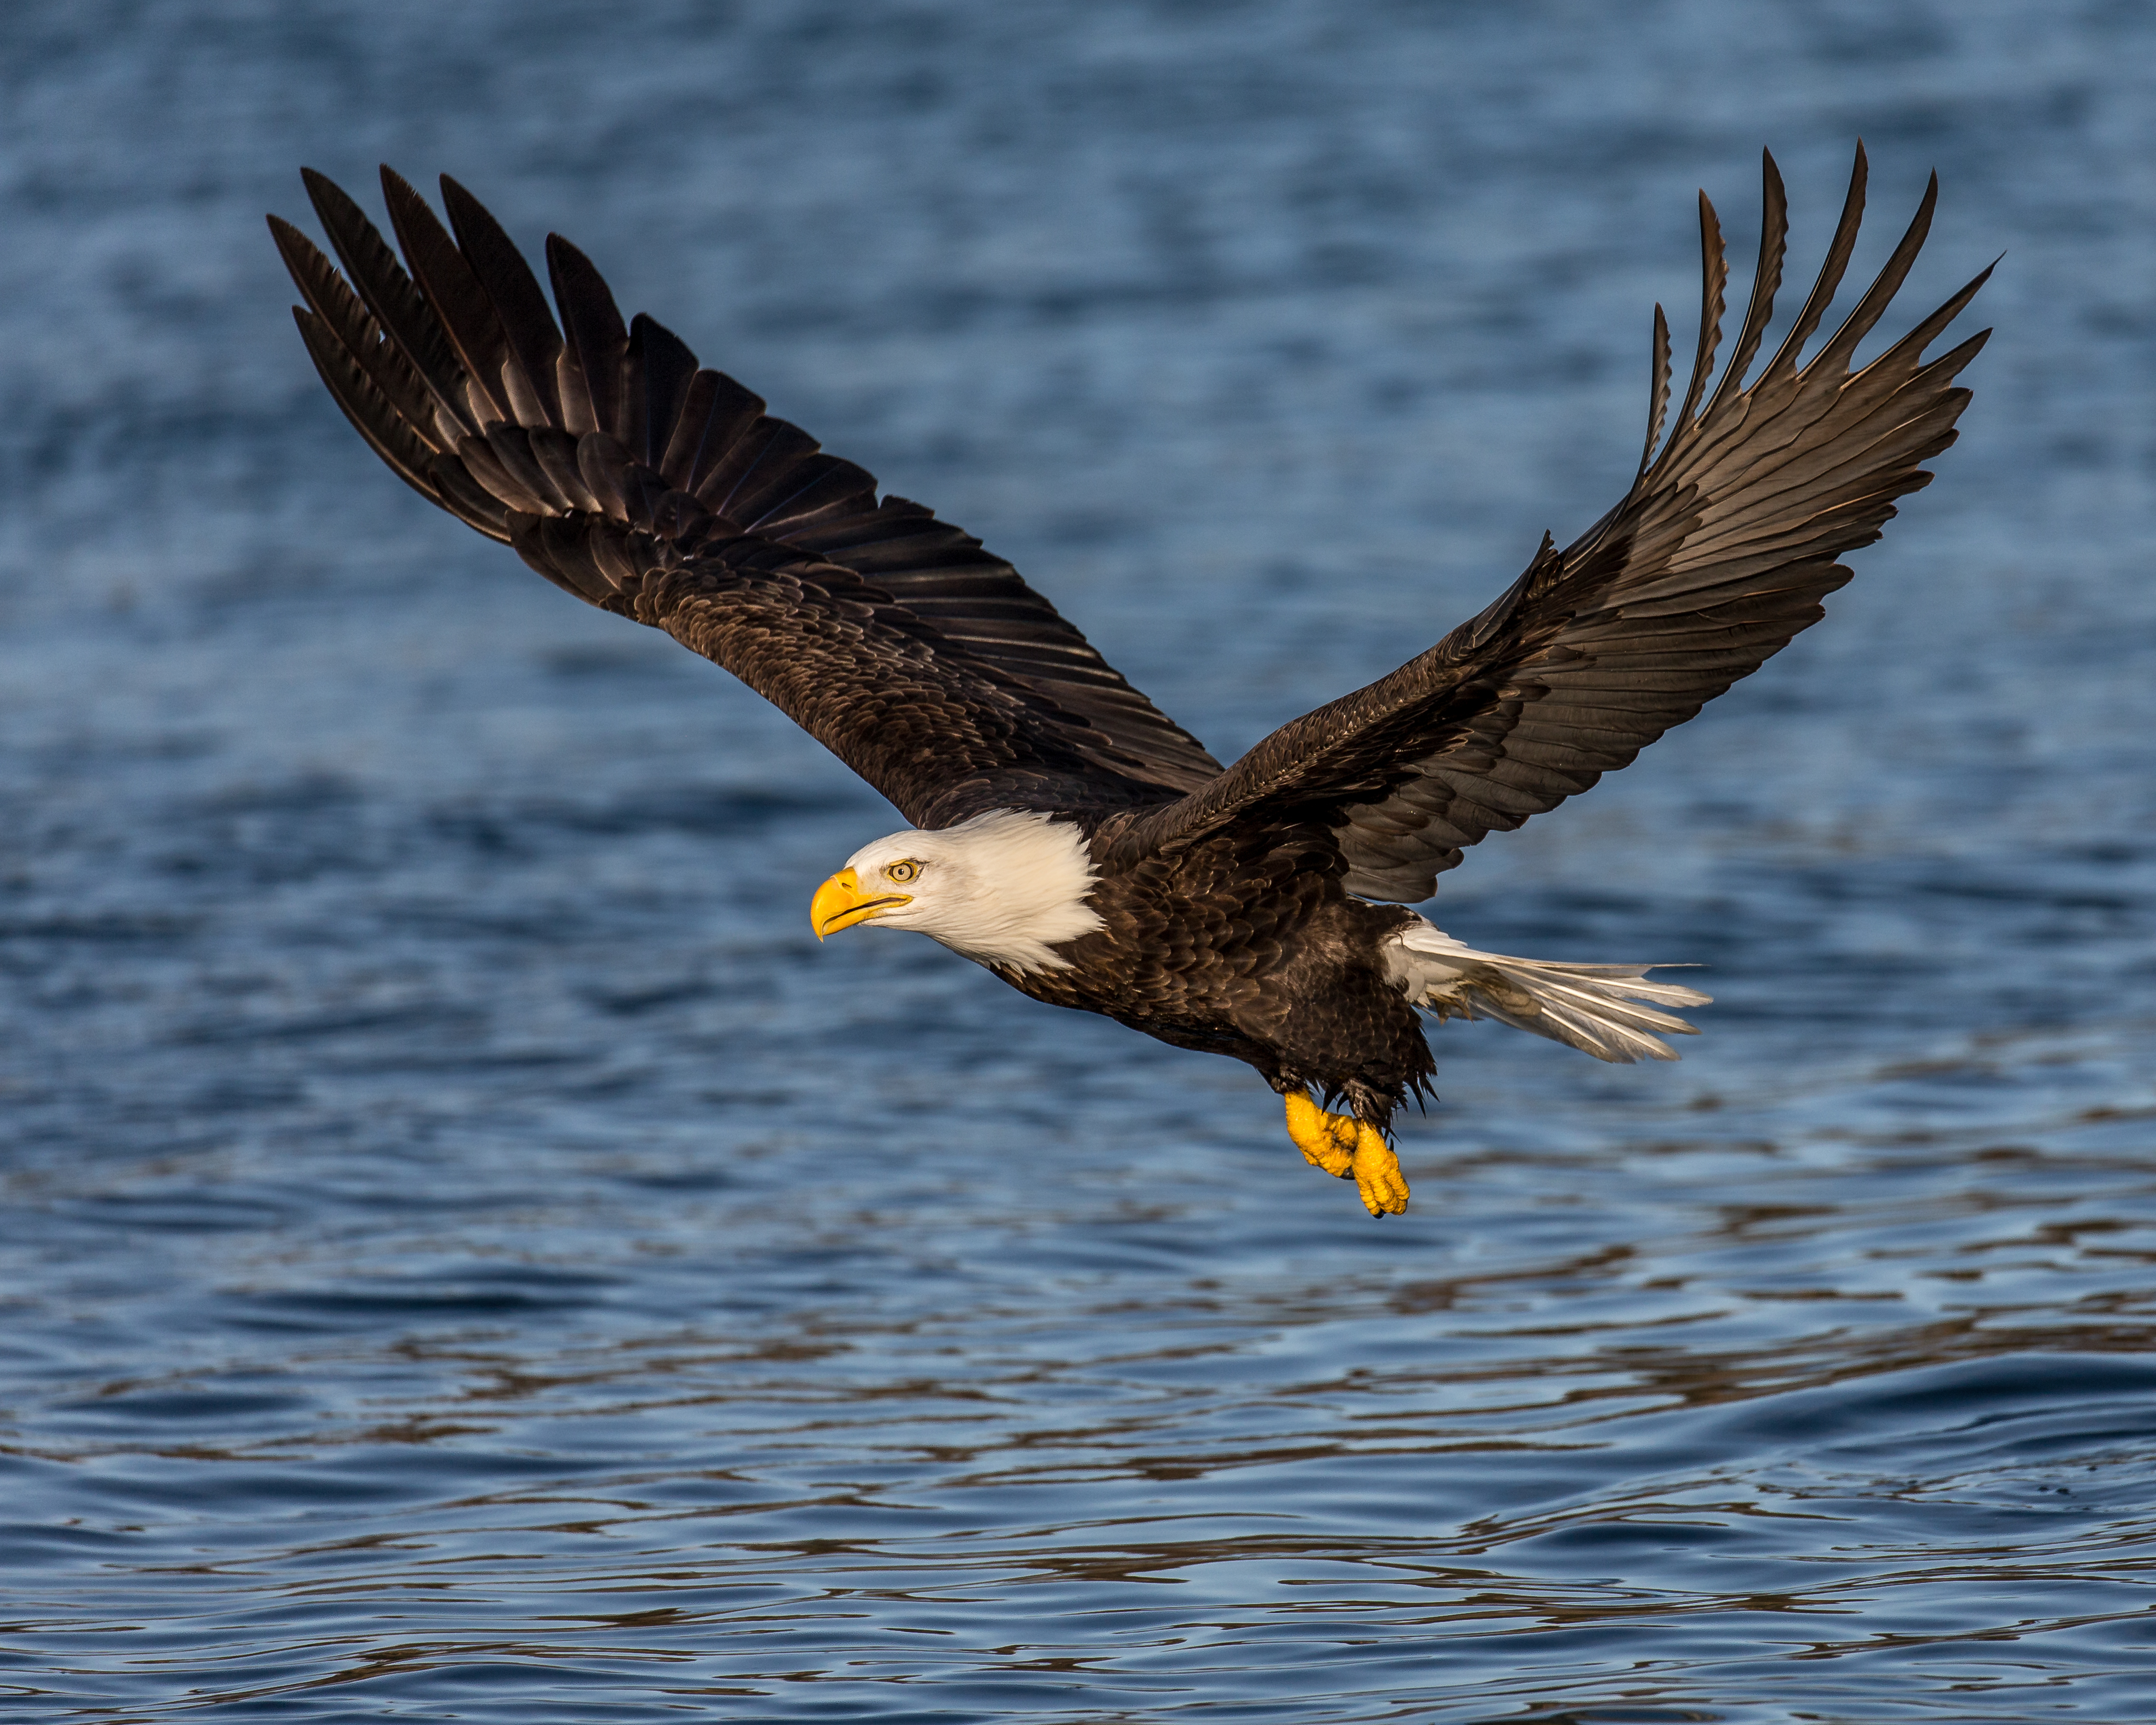
bird, wing, explore, wildlife, beak, eagle, fauna, bird of prey, bald eagle, vertebrate, explored, alaska, inflight, bif, kachemakbay, andymorffew, morffew, flyby, baldeagle, accipitriformes